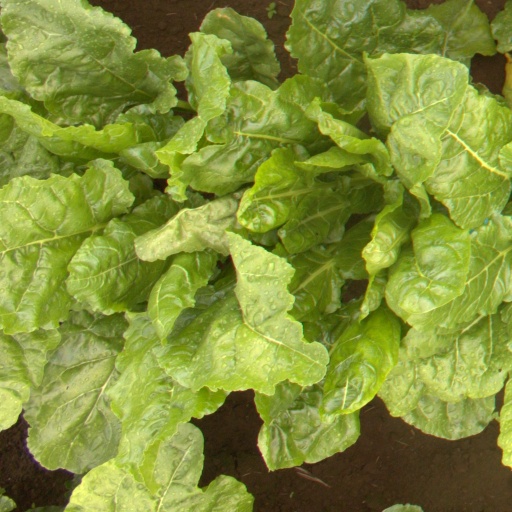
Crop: sugar beet